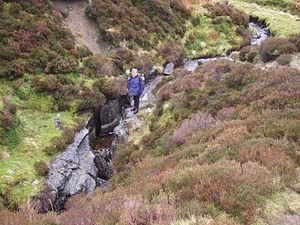
Gragareth est un sommet du Royaume-Uni culminant à 628 mètres d'altitude dans la chaîne des Pennines, dans le comté du Lancashire, dont il est le point culminant, dans le Nord de l'Angleterre. Il fait partie du parc national des Yorkshire Dales. Les versants de la montagne sont parcourus de nombreux murs en pierre sèche, marquant des limites de paroisses voire de comtés, avec le proche Yorkshire du Nord. Si la montagne est accessible en randonnée pédestre, elle fait aussi l'attrait des spéléologues en raison de ses nombreuses cavités.